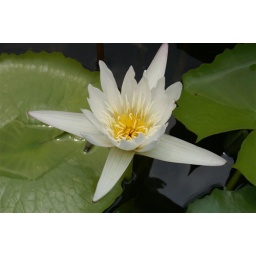
A white water lily. Found in urn on boat dock.